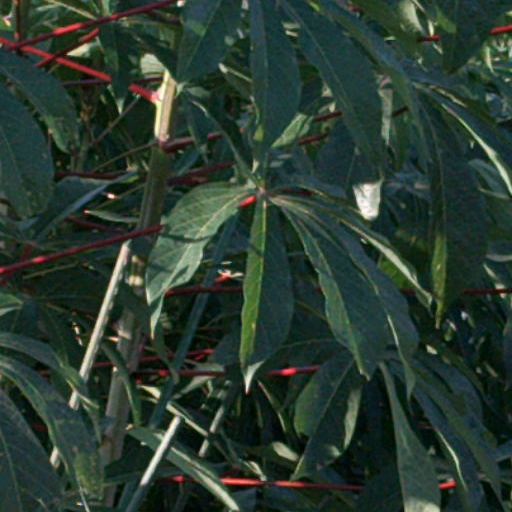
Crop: cassava